Lime Stardom

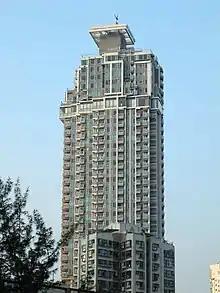
Lime Stardom

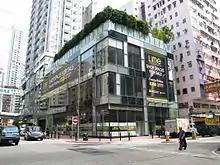
Lime Stardom shopping arcade.

Lime Stardom is a residential and commercial building located at 1 Larch Street, Tai Kok Tsui, Yau Tsim Mong District, Kowloon, Hong Kong. It was developed by Sun Hung Kai Properties and the Urban Renewal Authority.